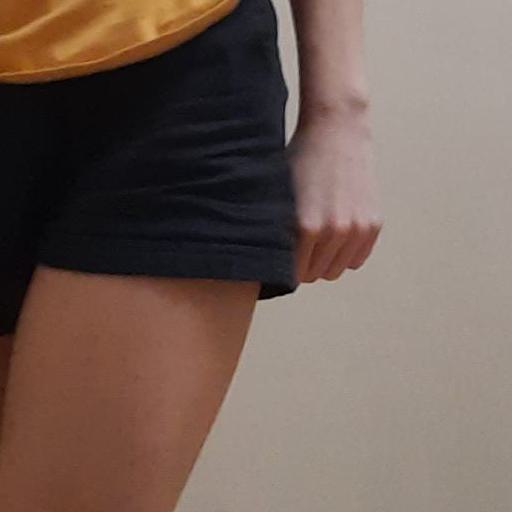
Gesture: no_gesture